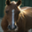
Label: horse